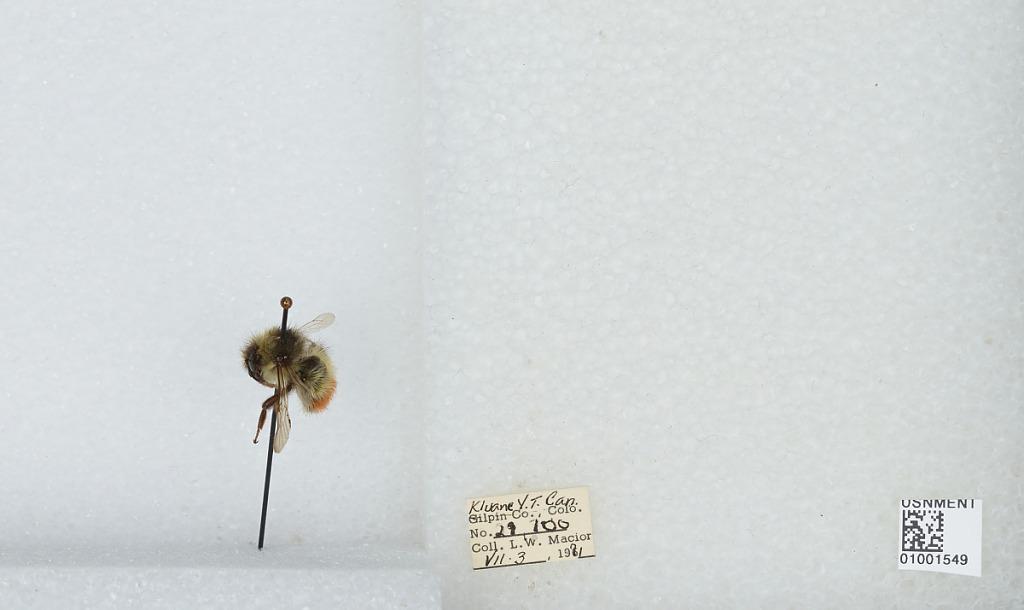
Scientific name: Bombus (Pyrobombus) flavifrons Cresson
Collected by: L. Macior
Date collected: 1971-7-3
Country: Canada
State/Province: Yukon Territory
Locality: Kluane
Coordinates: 60.75, -139.5